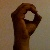
The image shows a hand gesture representing the letter 'O' in Indian Sign Language.